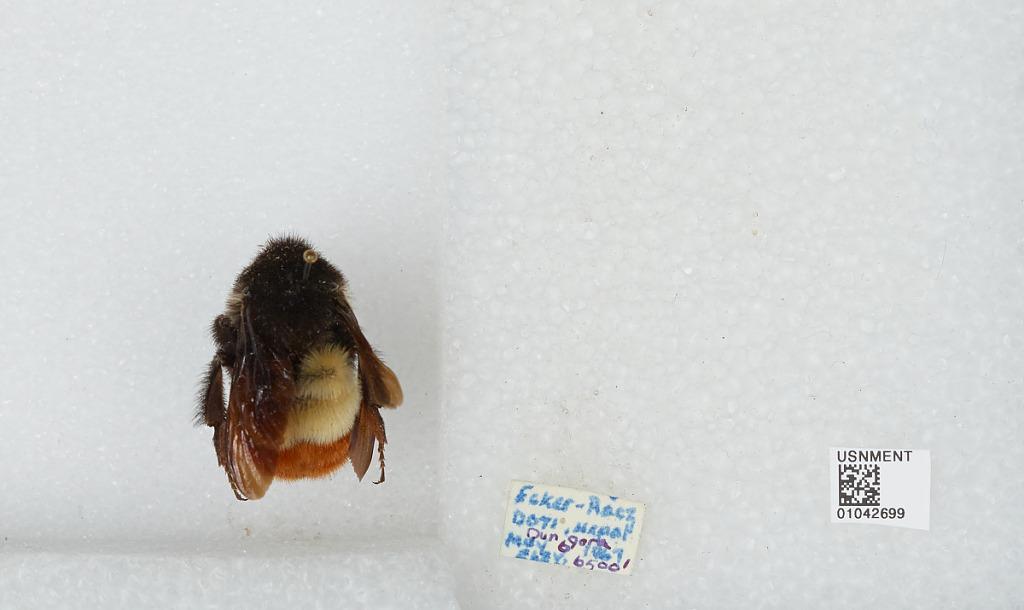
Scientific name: Bombus sp.
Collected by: Ecker-Raez
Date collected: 1967-5-6
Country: Nepal
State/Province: Far Western
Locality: Doti, Dungara